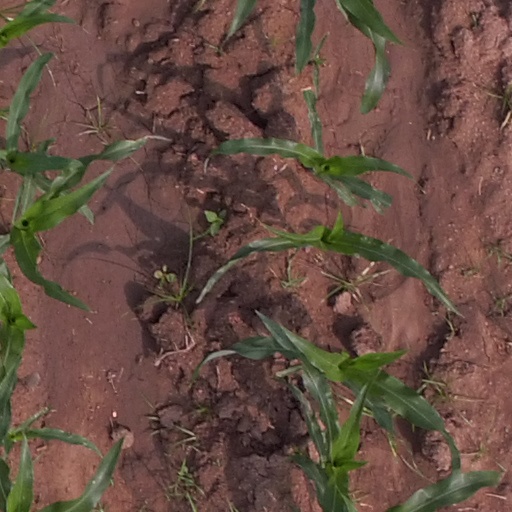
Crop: maize; corn